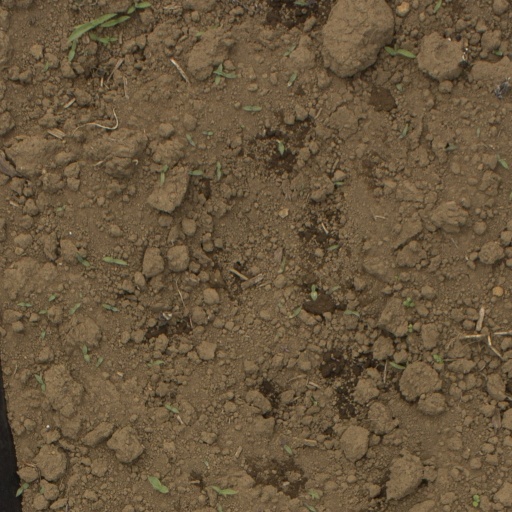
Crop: Jerusalem artichoke